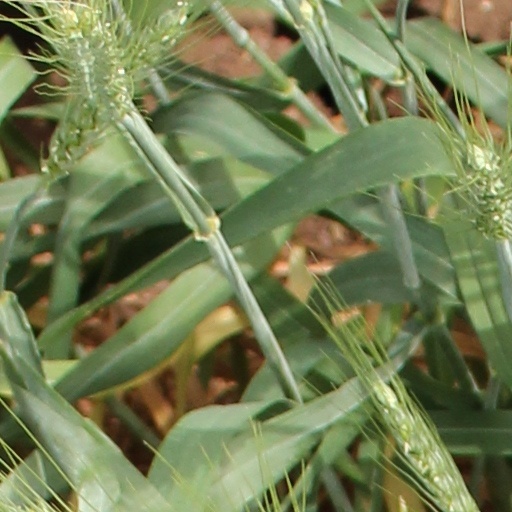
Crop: wheat